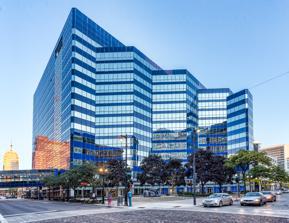
Building: 310W
Country: United States of America
Year built: 1983
Office building in Milwaukee, Wisconsin 310W Former names Henry S. Reuss Federal Plaza, The Blue General information Architectural style Modern Location Milwaukee , Wisconsin Address 310 West Wisconsin Avenue Coordinates 43°02′21″N 87°54′55″W / 43.039266°N 87.915246°W / 43.039266; -87.915246 Completed 1983 Owner Time Equities Inc. Technical details Floor count 14 Floor area >600,000 square feet (56,000 m 2 ) Design and construction Architect(s) Voy Madeyski Architecture firm Perkins and will Developer Carley Capital Group Website https://the310w.com/ 310W is a 14-story office building in Milwaukee , Wisconsin. The cobalt blue building is the third largest multi-tenant office building in Wisconsin with a leasable area of over 600,000 square feet (56,000 m 2 ). It consists of two wings connected by an atrium, and is connected to the Milwaukee skywalk system . History In the late 1970s, the US federal government needed more office space in Milwaukee, so planning began on the construction of a new building to house federal offices. In September 1980, the Carley Capital Group was chosen to be the developers of the project. Several buildings were demolished to make space for the new offices. In 1983, the building opened as the "Henry S. Reuss Federal Plaza", named after Wisconsin representative Henry S. Reuss , who was involved in the initiation and realization of the project. The building was designed by Voy Madeyski of the Chicago based firm Perkins and will . Initially, the West wing was leased to federal agencies while the East wing was leased to private offices. However, after the 9/11 attacks in 2001, most of the government tenants relocated due to the building not meeting updated security requirements. The building was renamed "The Blue" in an attempt to attract new tenants. In December 2017, the building was bought for $19.5 million by Time Equities Inc. as part of a $30 million plan to renovate the property. During the renovations, the building was renamed to "310W" in reference to its address. In 2019, the building was only about 36% occupied References ^ a b Zank, Alex (3 June 2019). "Owners of Downtown office building reveal renovations, begin push to bring in new tenants" . BizTimes . ^ Hess, Corrinne (2 January 2018). "Former Reuss Federal Plaza building in downtown Milwaukee sold" . BizTimes . ^ a b Vollmert, Les; Hatala, Carlen; Wenger, Robin; Cocroft, Marguerite; Jorgensen, Mary Ellen; Rejman, Susan (March 1986). "Government". Central Business District Historic Resources Survey (PDF) . City of Milwaukee Department of City Development. ^ a b Jannene, Jeramey (21 January 2020). "Big Blue Building Adds Signature Sign" . Urban Milwaukee .